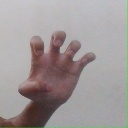
अक्षर: झ